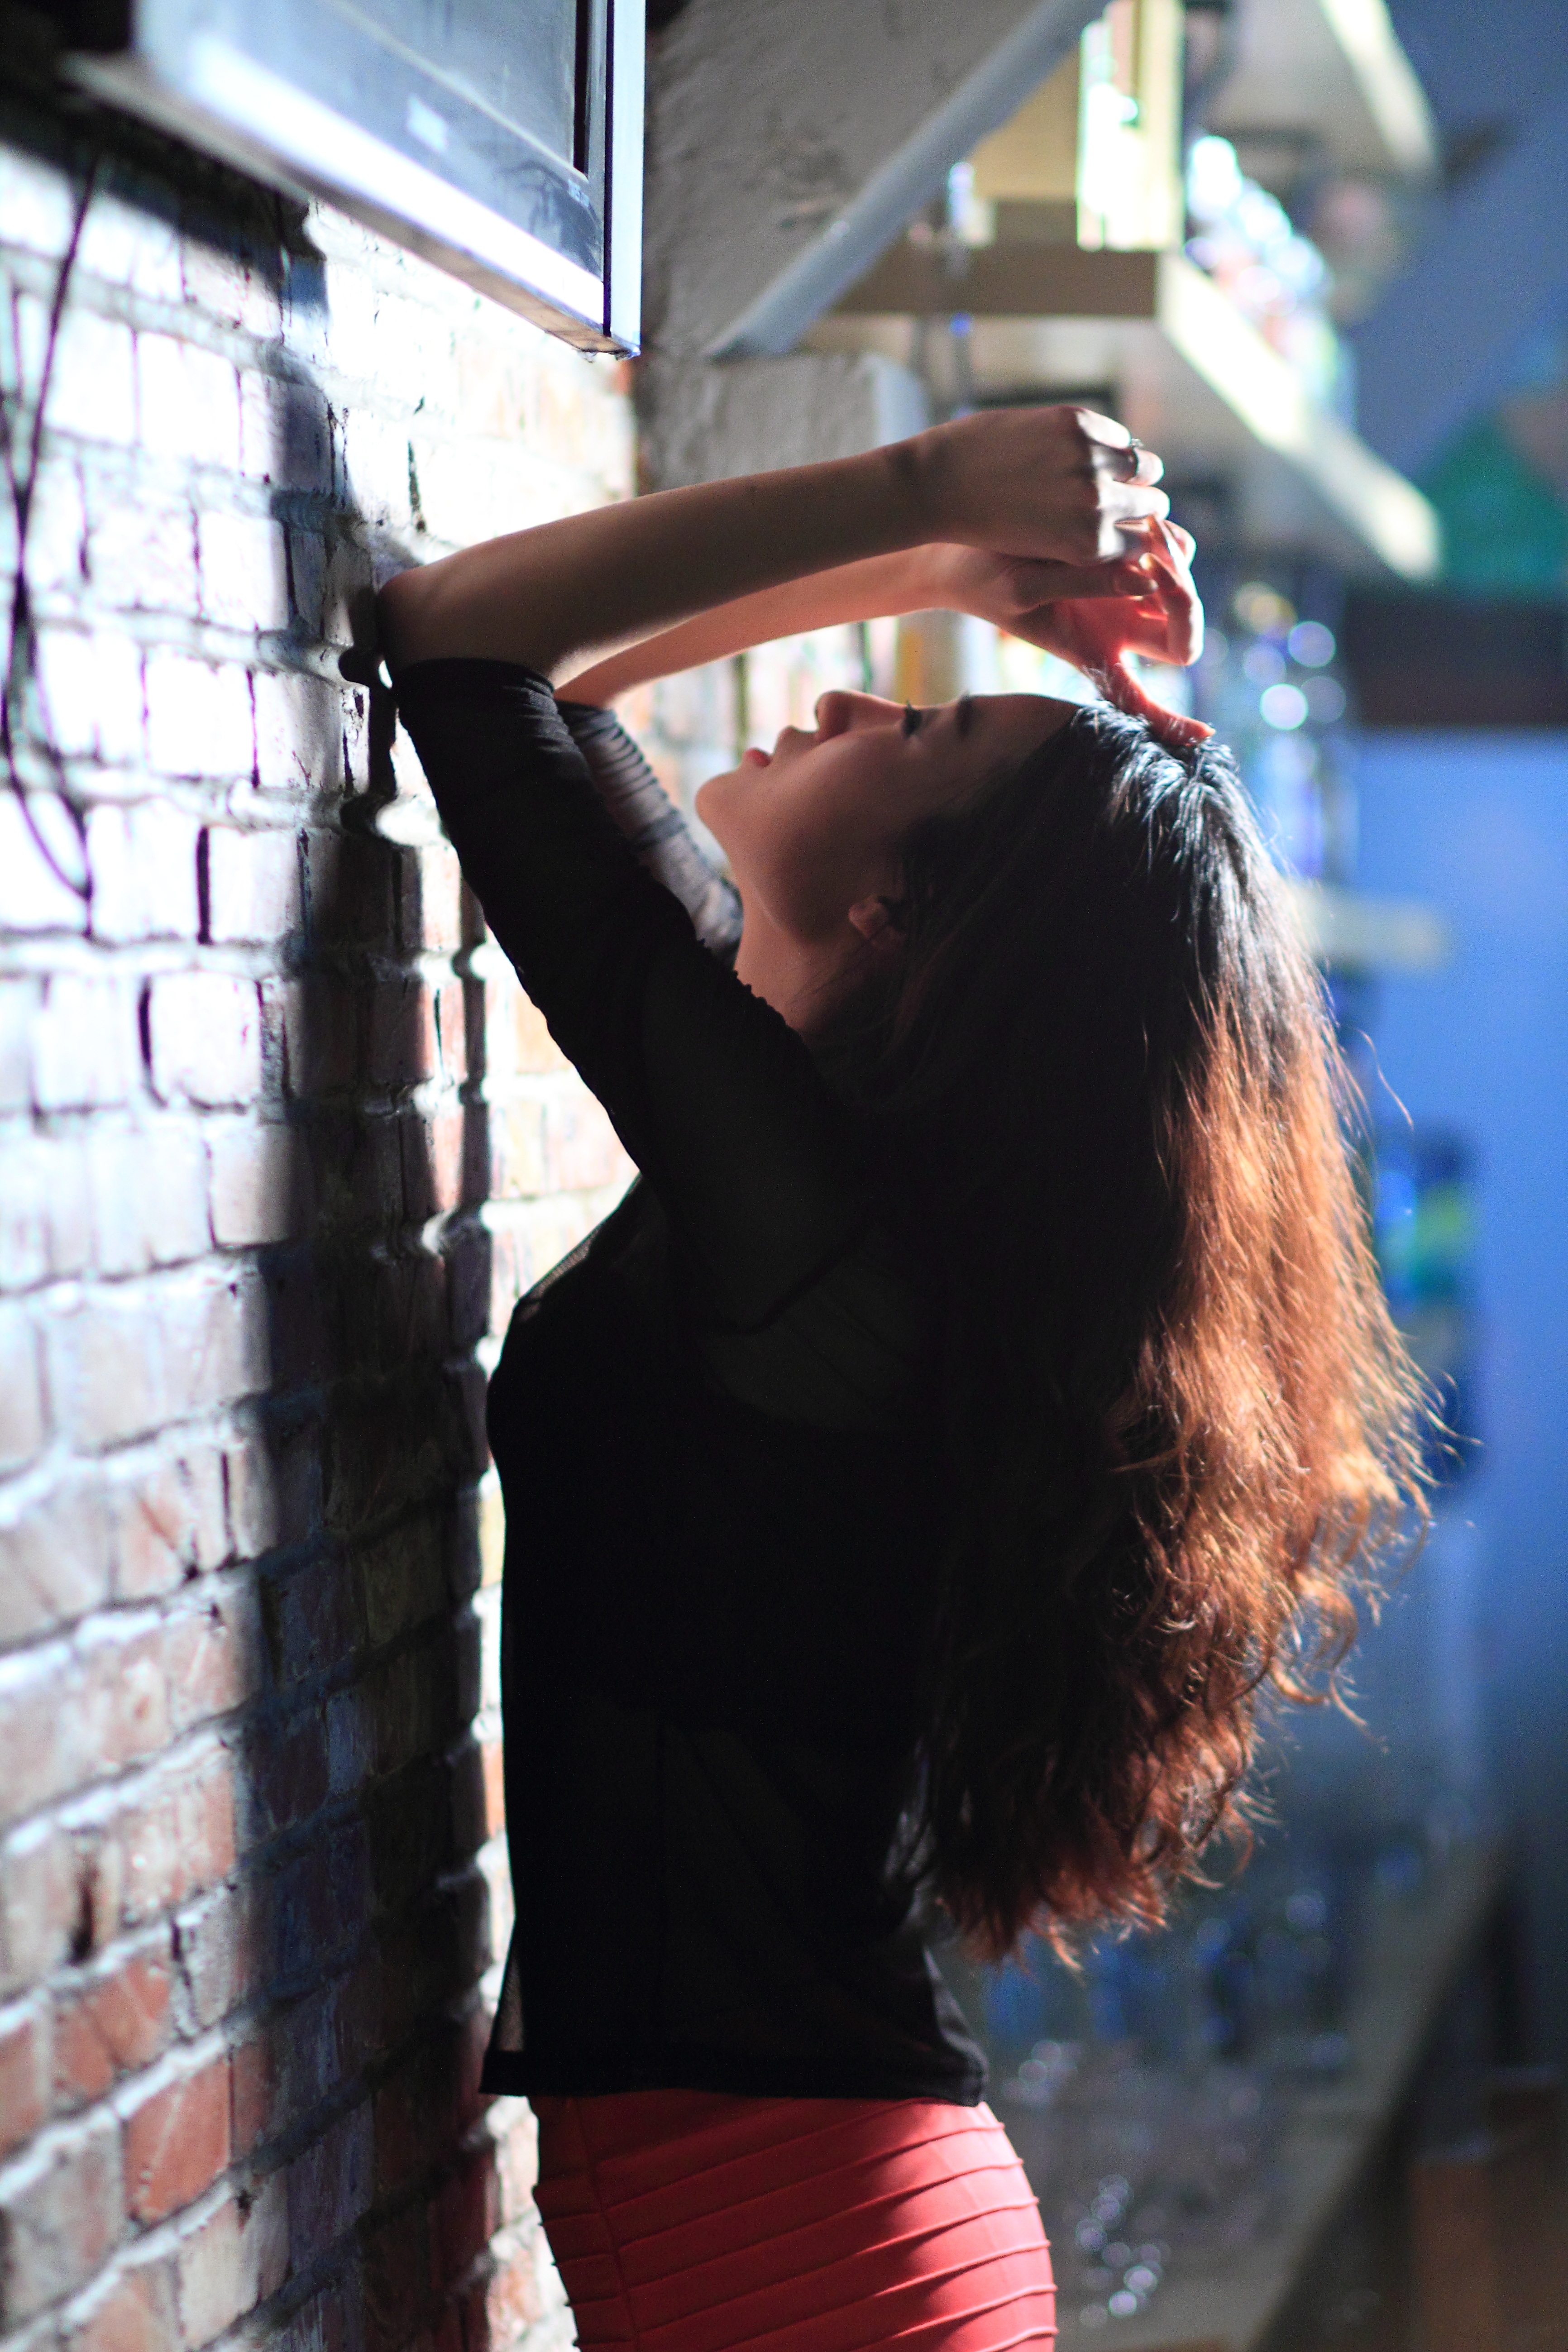
silhouette, person, girl, woman, hair, red, color, lady, hairstyle, photograph, interaction, photo shoot